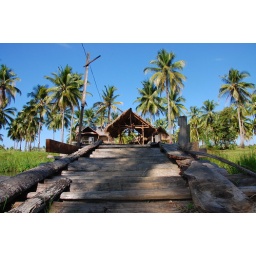
My father made this shed. We could see the fish swimming in the swamp from here.